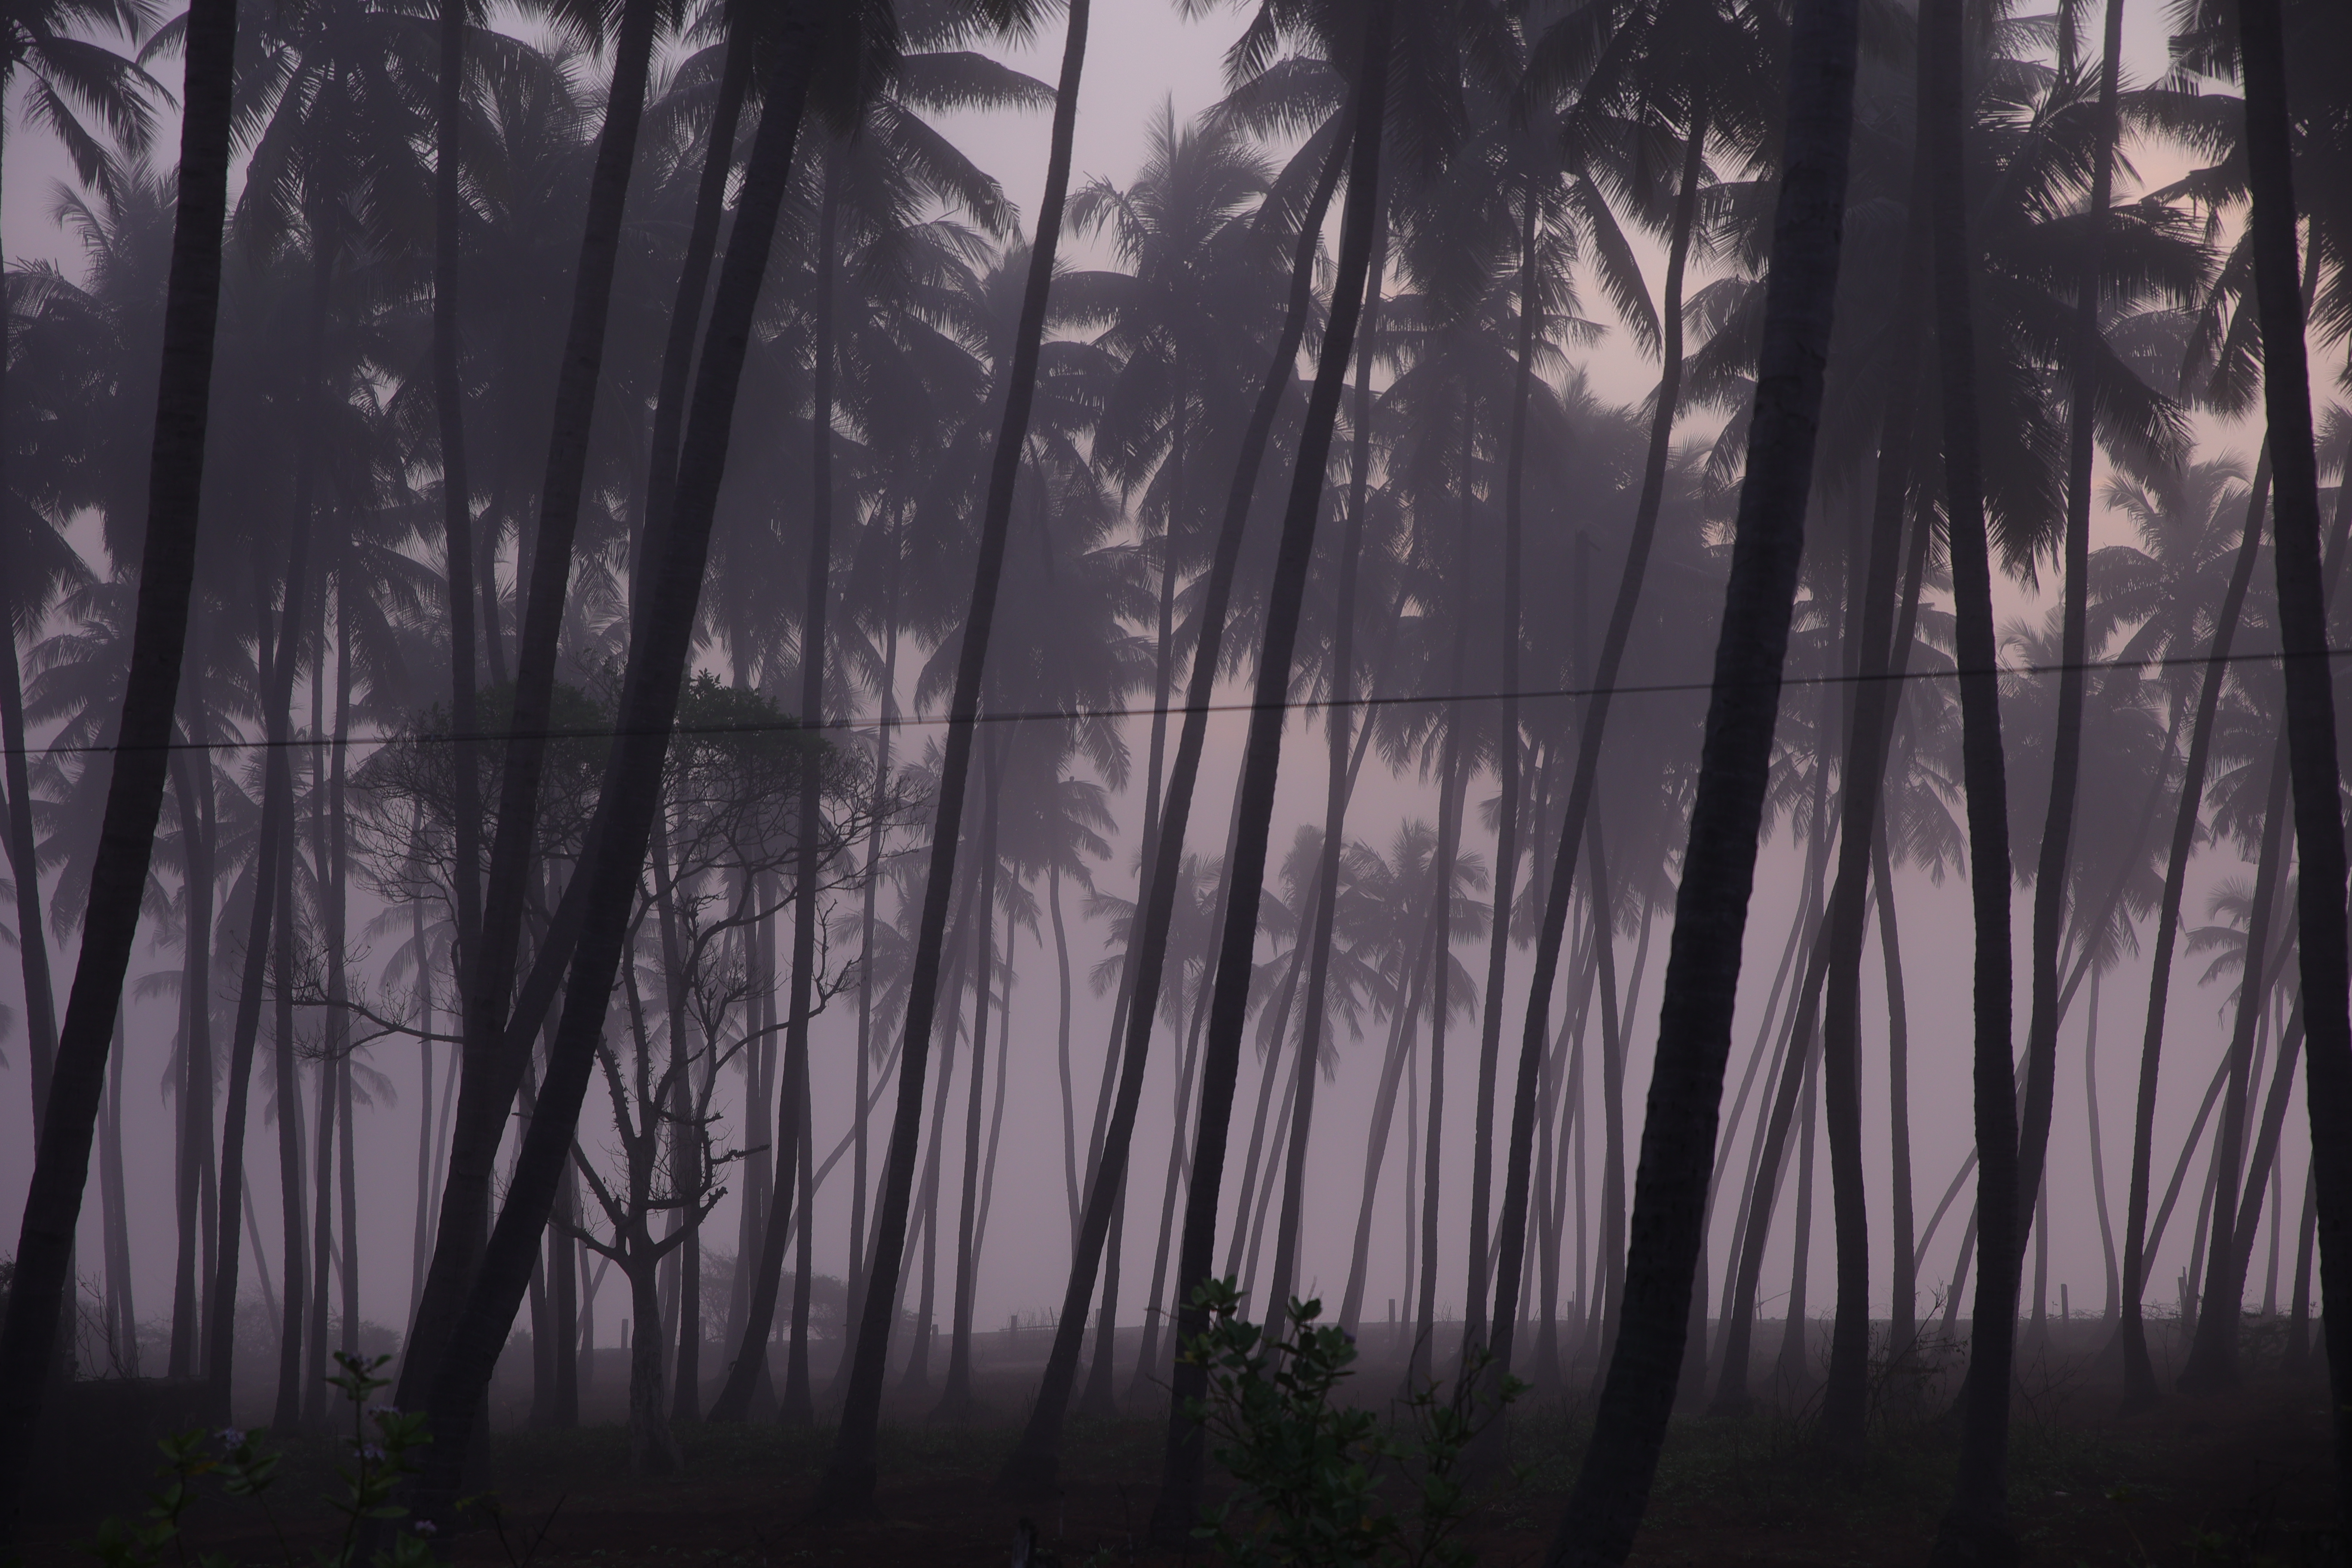
natural, plant, atmosphere, sky, natural landscape, wood, terrestrial plant, trunk, dusk, twig, tree, arecales, grass, landscape, Tints and shades, grass family, midnight, calm, grove, forest, sunrise, mist, haze, cloud, darkness, monochrome photography, fog, spruce fir forest, monochrome, jungle, woodland, winter, evening, temperate broadleaf and mixed forest, palm tree, old growth forest, tropical and subtropical coniferous forests, temperate coniferous forest, backlighting, plant stem, Northern hardwood forest, rainforest, night, wildlife, flowering plant, reflection, silhouette, tropics, attalea speciosa, horizon, poales, valdivian temperate rain forest